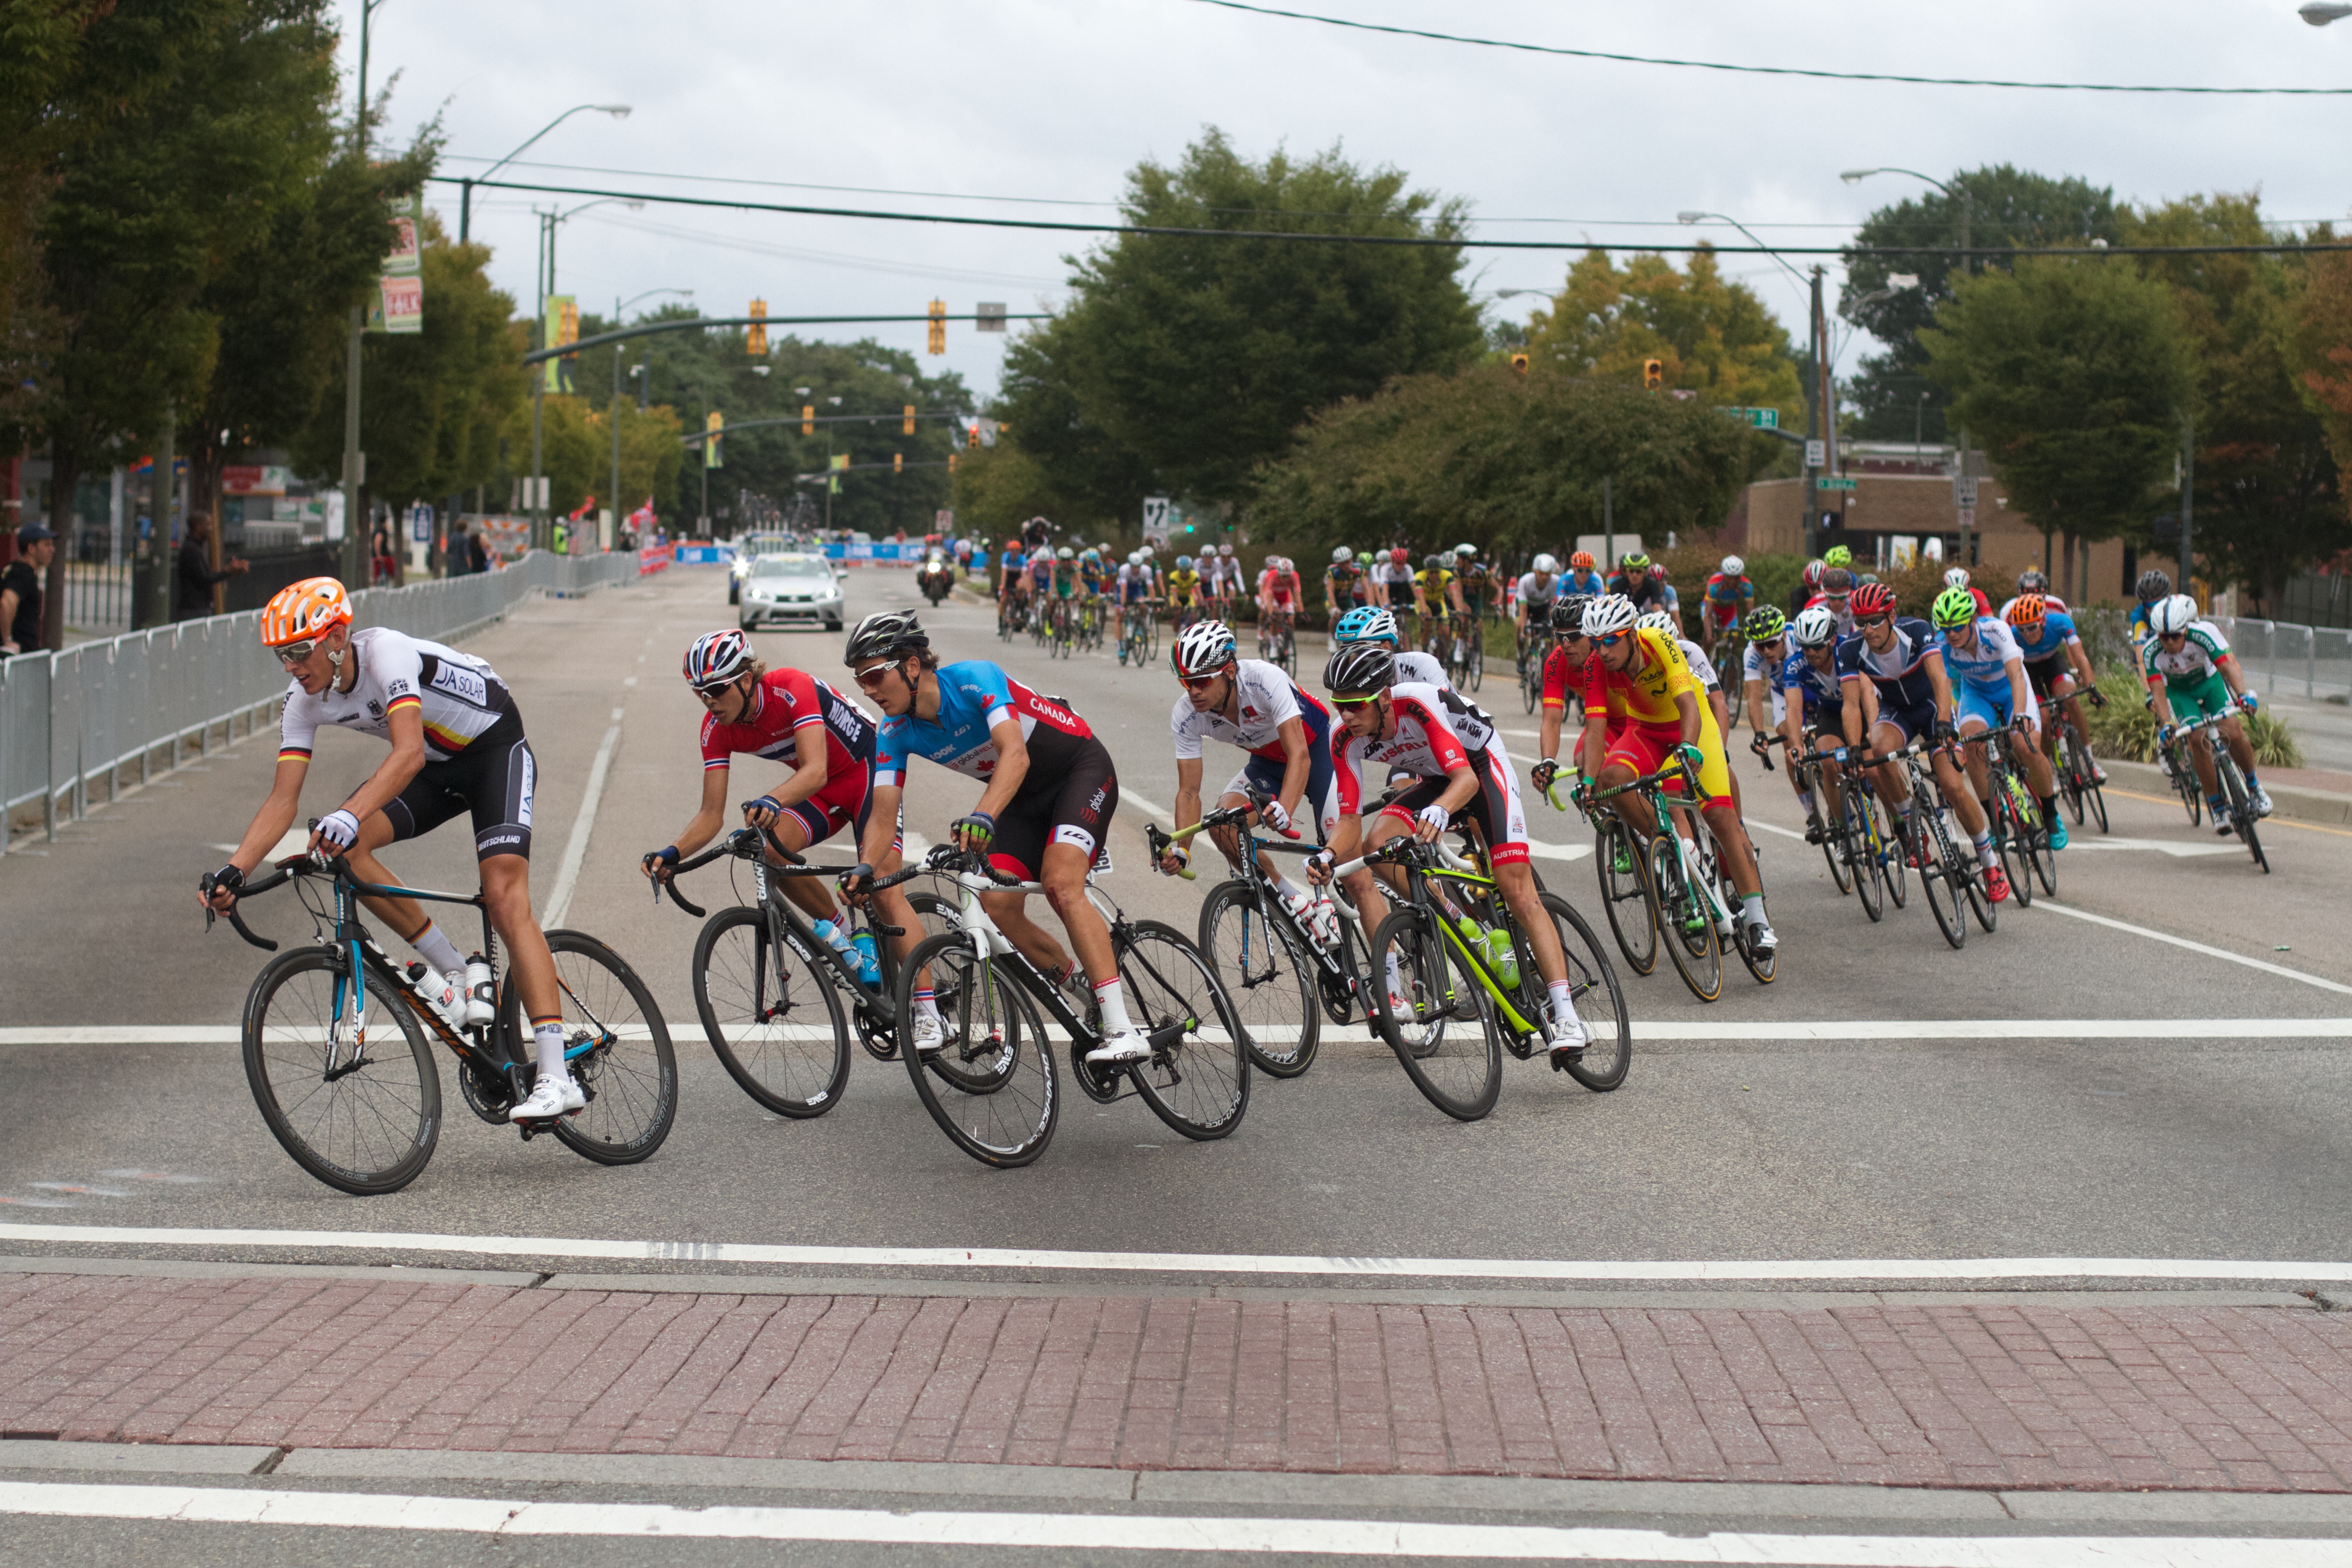
bicycle, vehicle, cycling, race, sports, racing, vcubrb, road cycling, outdoor recreation, cycle sport, bicycle racing, road bicycle, endurance sports, racing bicycle, road bicycle racing, duathlon, keirin